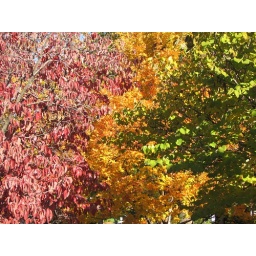
The colors you'll see from the master bedroom windows in the fall (dogwood, maple, redbud).